UEFA Euro 2012 final

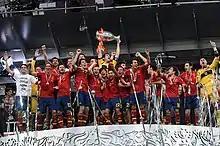
Spain's players celebrating their victory

After the match, the Henri Delaunay Trophy was handed to the Spanish captain Casillas by UEFA president Michel Platini. During the post-match press conference, Spain's manager Del Bosque described his team's triumph as a "great era for Spanish football", but praised opponents Italy's work effort, despite the defeat, stating that they lacked "luck". He added that "the game ended" after the injured midfielder Motta came off with 28 minutes remaining and left Italy with ten players for the remainder of the match. Italy manager Prandelli commented that he would leave Kyiv both proud and disappointed of his side: "When we fly over Kyiv and see the stadium lights I will have pangs of disappointment but I leave proud". He continued by describing that his players lacked "fitness" and were "tired", and added that Italy "were up against a great side, the world champions. and as soon as we went down to ten men it was game over. We had a couple of chances at the start of the second half but didn't take them and when Thiago Motta went off we had nothing left in the tank".